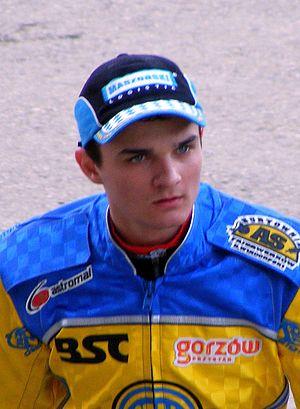
Bartosz Zmarzlik, né le 12 avril 1995 à Szczecin, est un pilote de Speedway polonais.